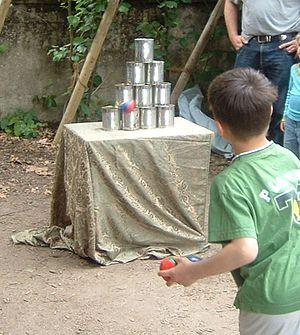
Une boîte de conserve, ou une boite de conserve, est un contenant métallique hermétique, permettant la mise en conserve des aliments et leur maintien à température ambiante. Traditionnellement, elle s’ouvre à l’aide d’un ouvre-boîte qui découpe le couvercle, à moins qu’elle ne soit dotée, comme c’est de plus en plus fréquemment le cas au XXIᵉ siècle, d’un dispositif d’ouverture facilitée.